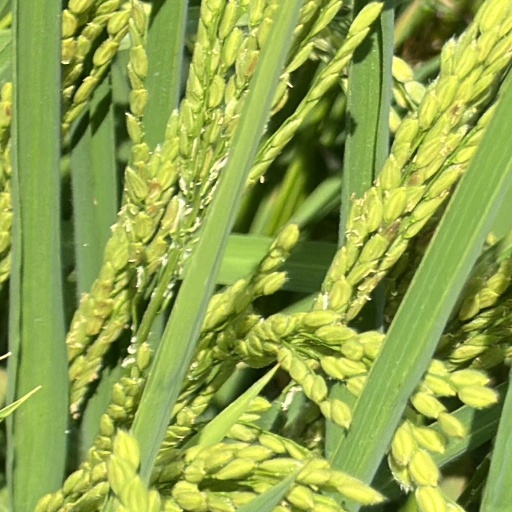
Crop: rice